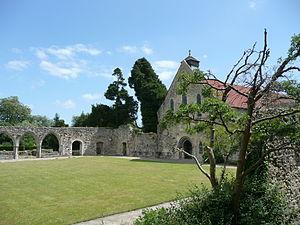
Cet article liste les abbayes cisterciennes actives ou ayant existé sur le territoire anglais actuel. Il s'agit des abbayes de religieux appartenant à l'ordre cistercien, ou aux ordres qui en sont issus.